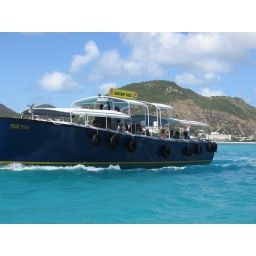
From where the ship docked in St. Maarten, we took a water taxi to the main shopping streets.